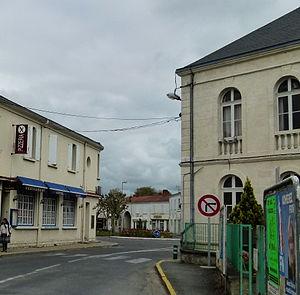
La rue des Marronniers débouche sur la place de la République à Aigrefeuille-d'Aunis avec, à l'angle, la mairie.
Aigrefeuille-d'Aunis est une commune du Sud-Ouest de la France, située dans le département de la Charente-Maritime.